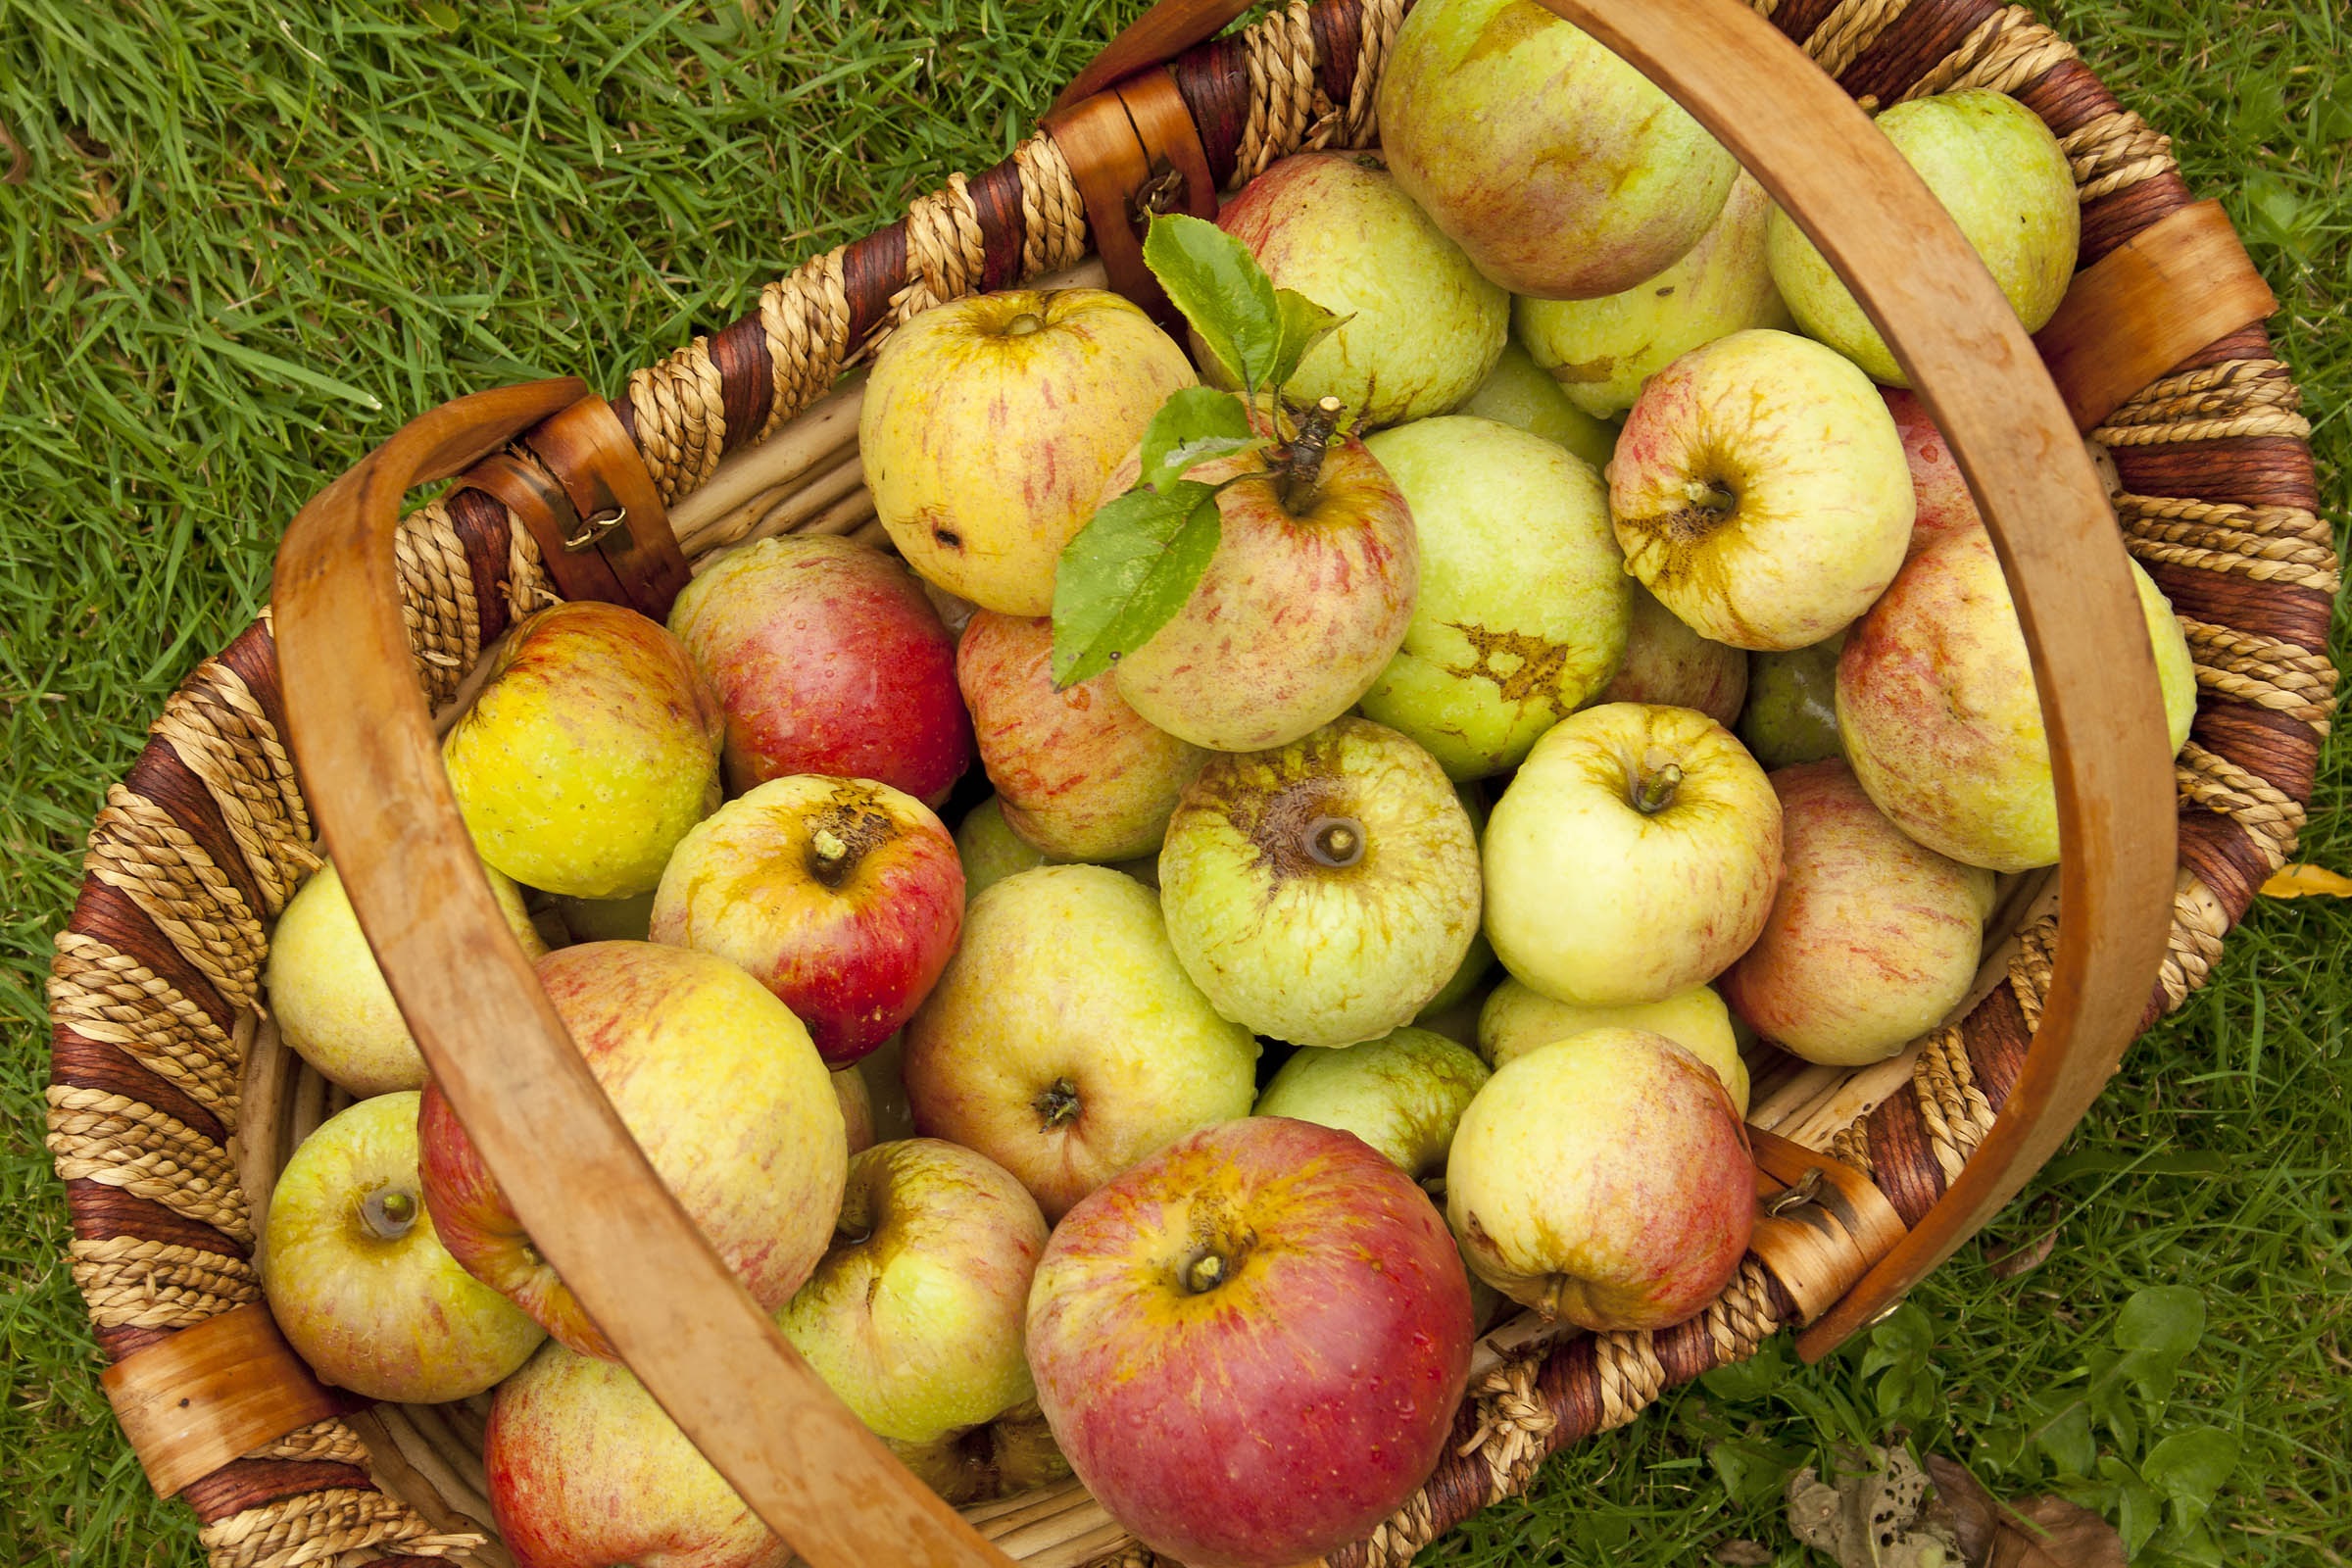
apple, plant, fruit, food, harvest, produce, autumn, delicious, apples, english, traditional, flowering plant, rose family, land plant, english apples, basket of apples